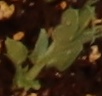
Label: Field Pea